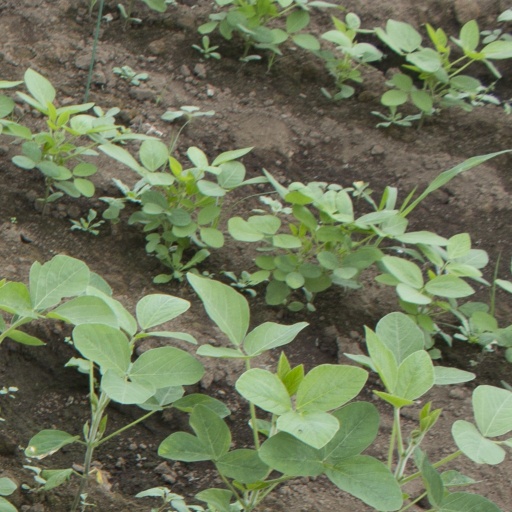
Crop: soybean